Royal South Gloucestershire Light Infantry Militia

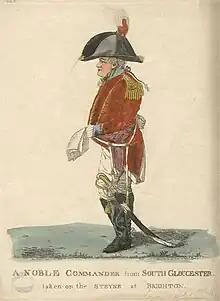
An illustration of Frederick Berkeley, 5th Earl of Berkeley in his South Gloucestershire Militia uniform.

Under threat of French invasion during the Seven Years' War a series of Militia Acts from 1757 re-established county militia regiments, the men being conscripted by means of parish ballots (paid substitutes were permitted) to serve for three years. Gloucestershire, with the cities of Gloucester and Bristol, was given a quota of 960 men to raise. It was one of the first counties to meet the bulk of its quota (encompassing the vestiges of the old regiments) and was ready to issue them with arms on 15 May 1759. A train of waggons carrying arms and accoutrements for the regiment left the Tower of London on 22 May. The first or South battalion of the regiment was embodied for permanent duty at Gloucester on 27 July with eight companies under the command of Colonel Norborne Berkeley, who became Lord Lieutenant of Gloucestershire in 1762.